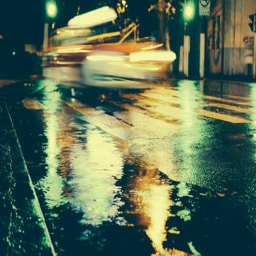
rainy night in the big city